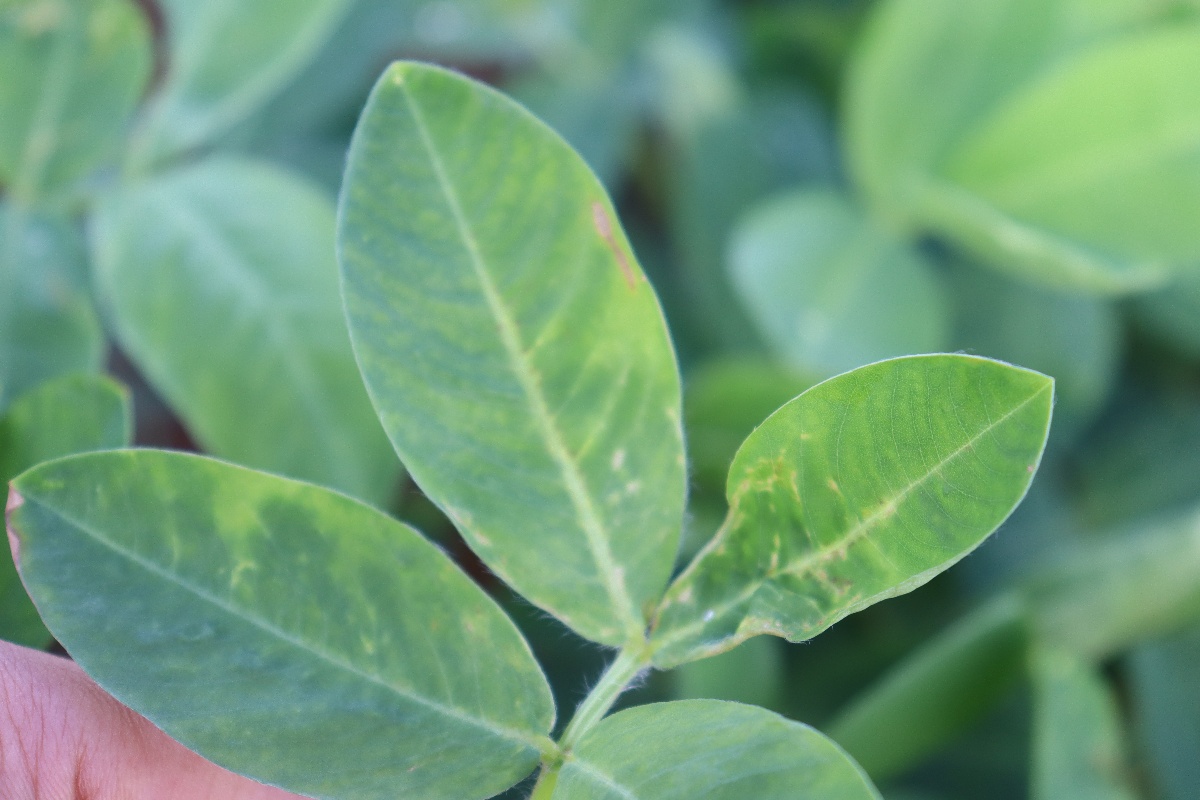
Label: healthy leaf